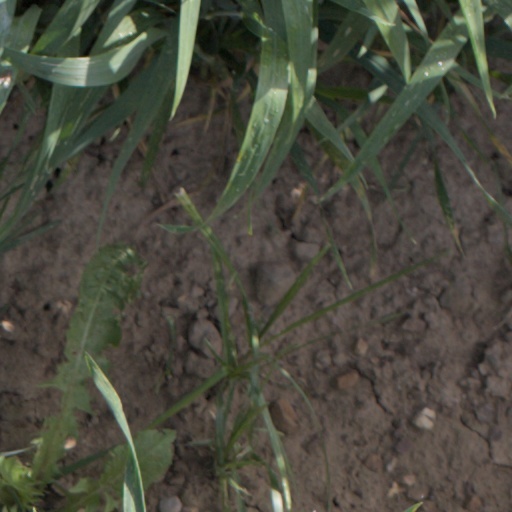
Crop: wheat